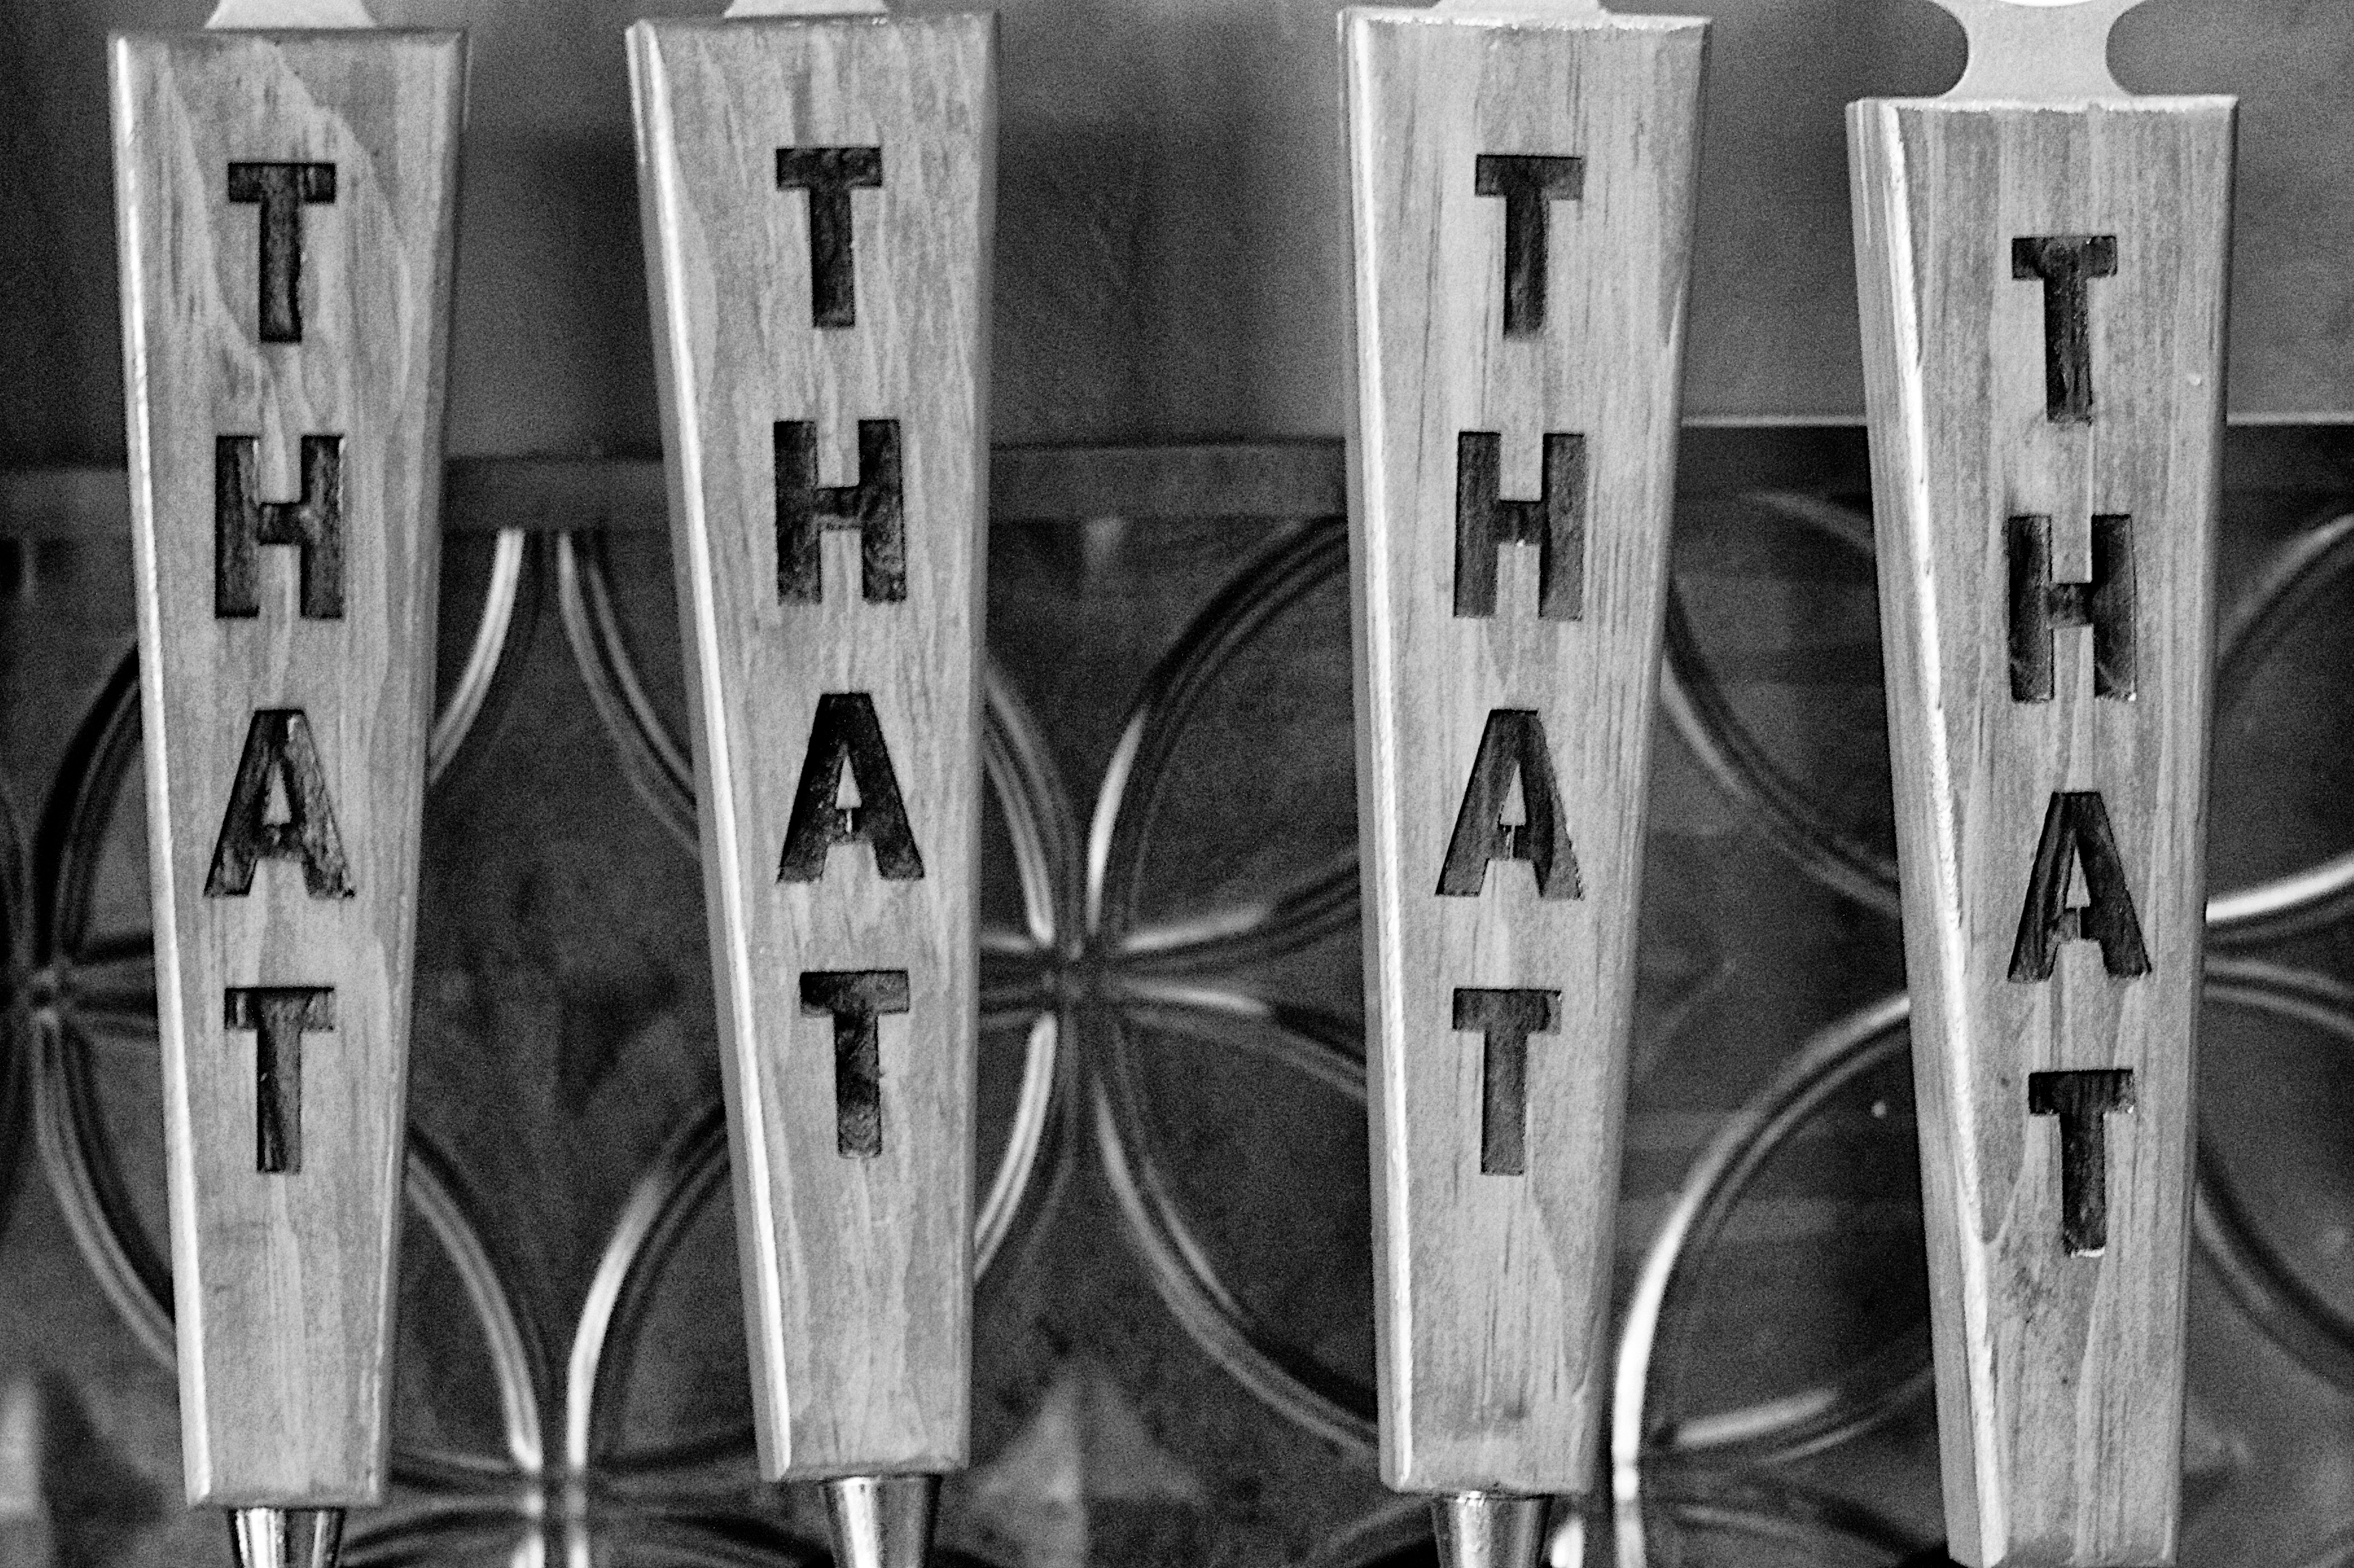
black and white, structure, wood, white, line, column, black, furniture, monochrome, beer, symmetry, iron, thatbrewery, monochrome photography